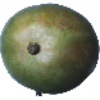
Label: Mango 1